Australasian Antarctic Expedition

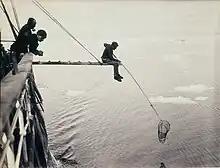
Harold Hamilton hand-netting from "Aurora"

For the group left at Cape Denison, winter came early, confining them mostly to the hut for many months. The previous year's program of magnetic and meteorological observations was resumed, as were the routines of daily life at the base. Many of the group found they had time on their hands, and McLean, in the tradition of earlier expeditions, took advantage of this to edit and produce a magazine, the "Adelie Blizzard". One major improvement on the previous year was that, from 20 February, regular wireless contact with Macquarie Island was established, which allowed the group to stay in touch with the outside world until 8 June, when strong winds once again brought down the wireless masts.